Belle Baker

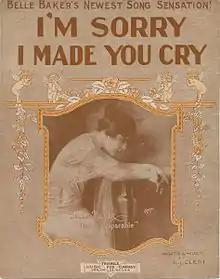
Belle Baker on the sheet music cover of Nick Clesi's 1916 hit "I'm Sorry I Made You Cry"

Baker first introduced the song "" to the American public. The song was originally written by a Jewish songwriter only known by the name Schindler for Baker's role as a child in a play. In the play, the mother is crucified and Baker sings the first line in English ("G-d, oh G-d, why has thou forsaken me?"). Gentiles at the time believed that this was a sung version of a Jewish prayer. However, Baker later clarified this, and it became one of the most popular tunes of the time. The song was later covered by John McCormack, John Steel and Dorothy Jardon.